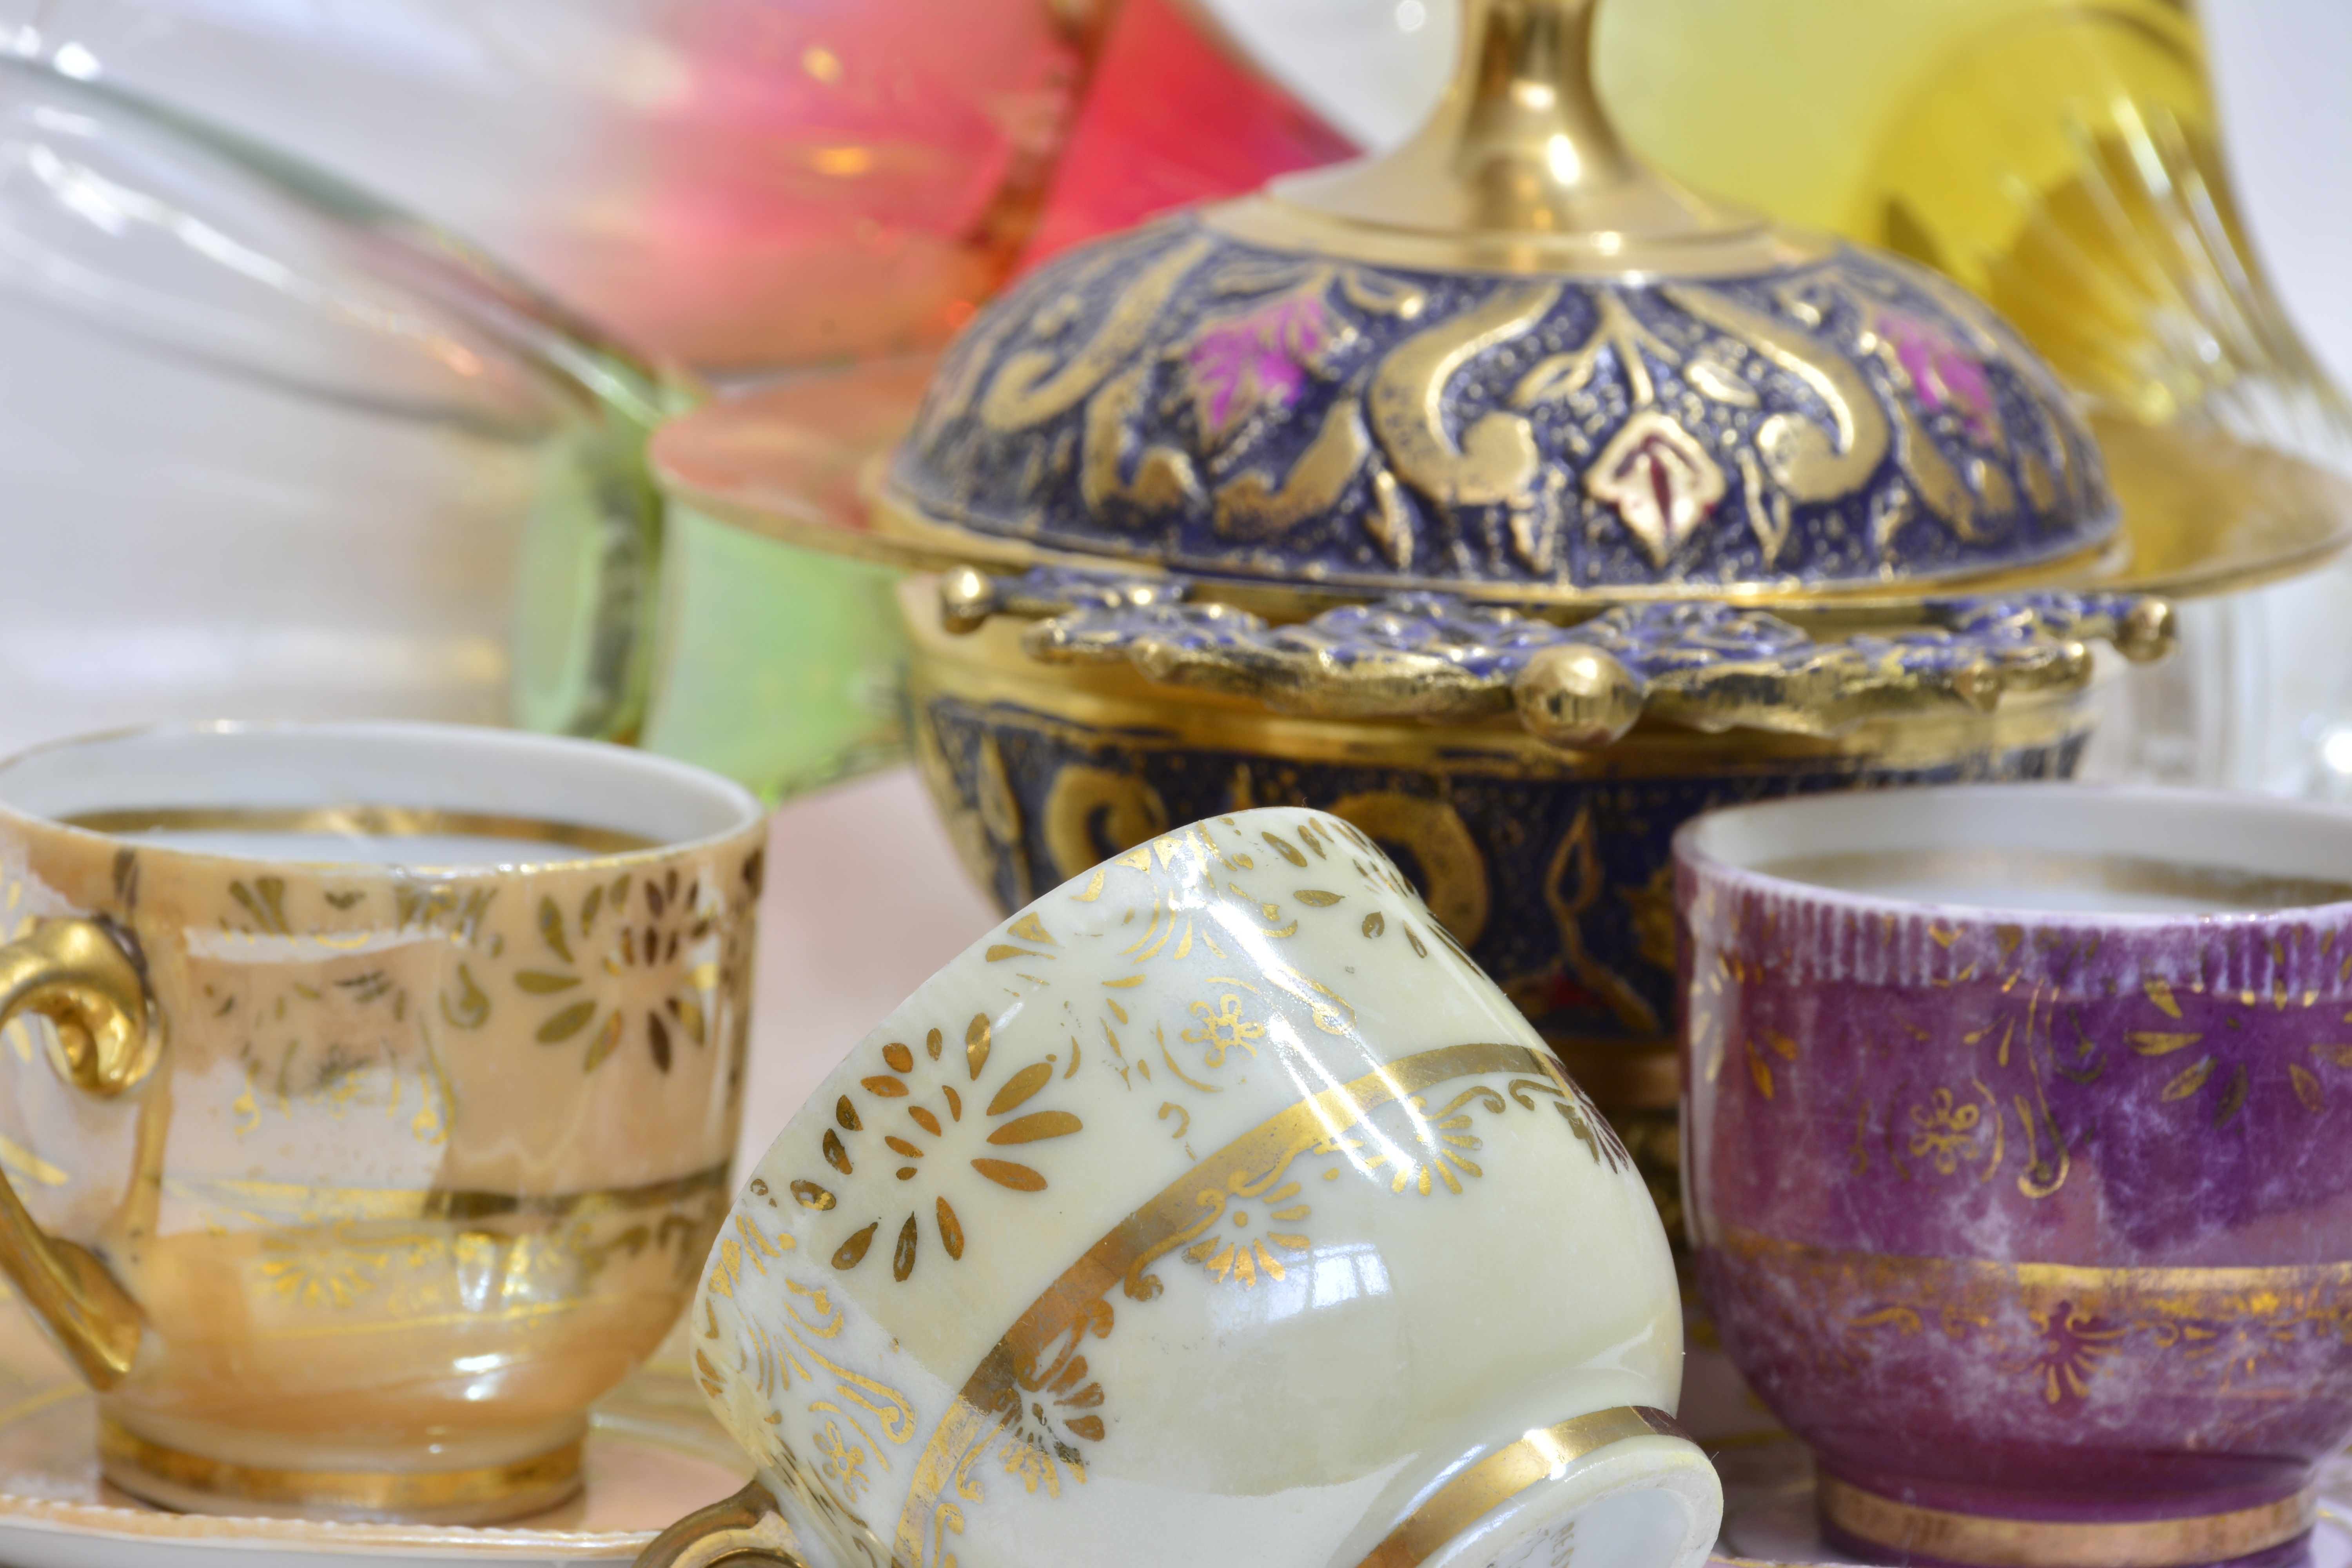
light, tea, glass, cup, drink, art, porcelain, sugar bowl, drinkware